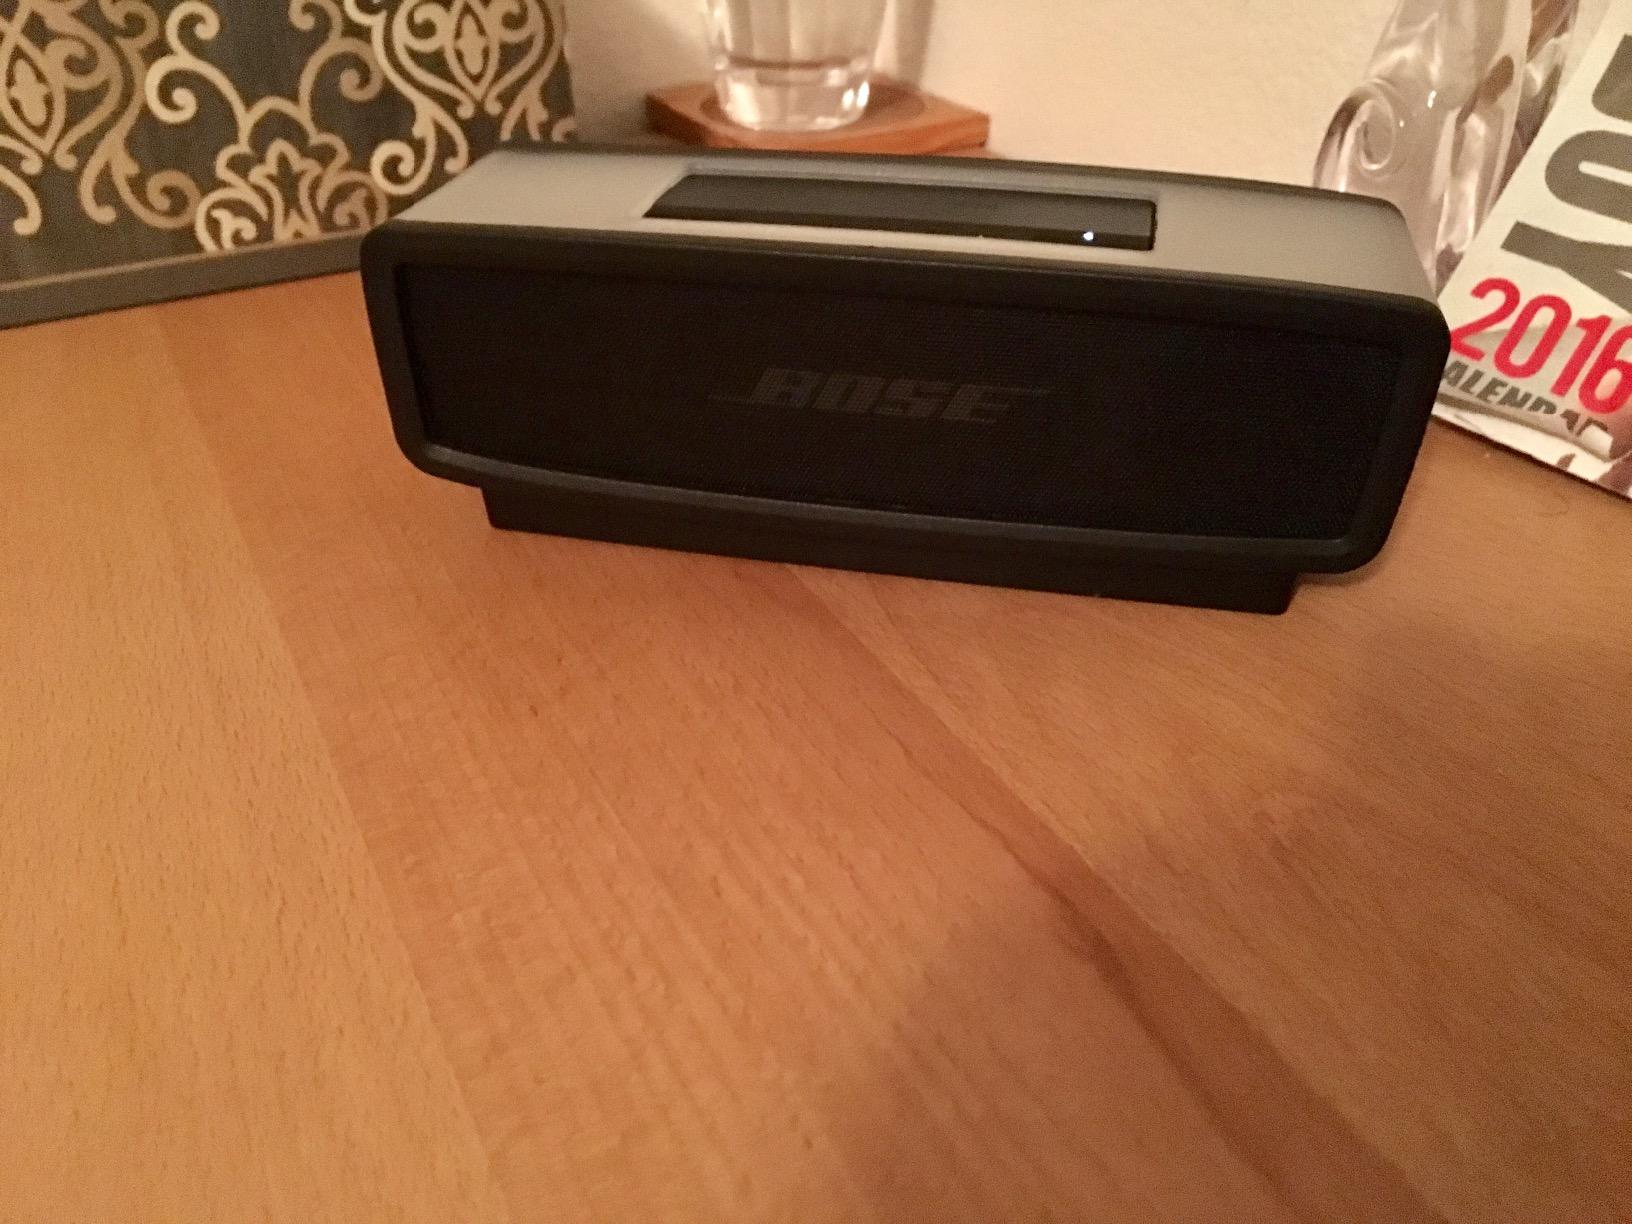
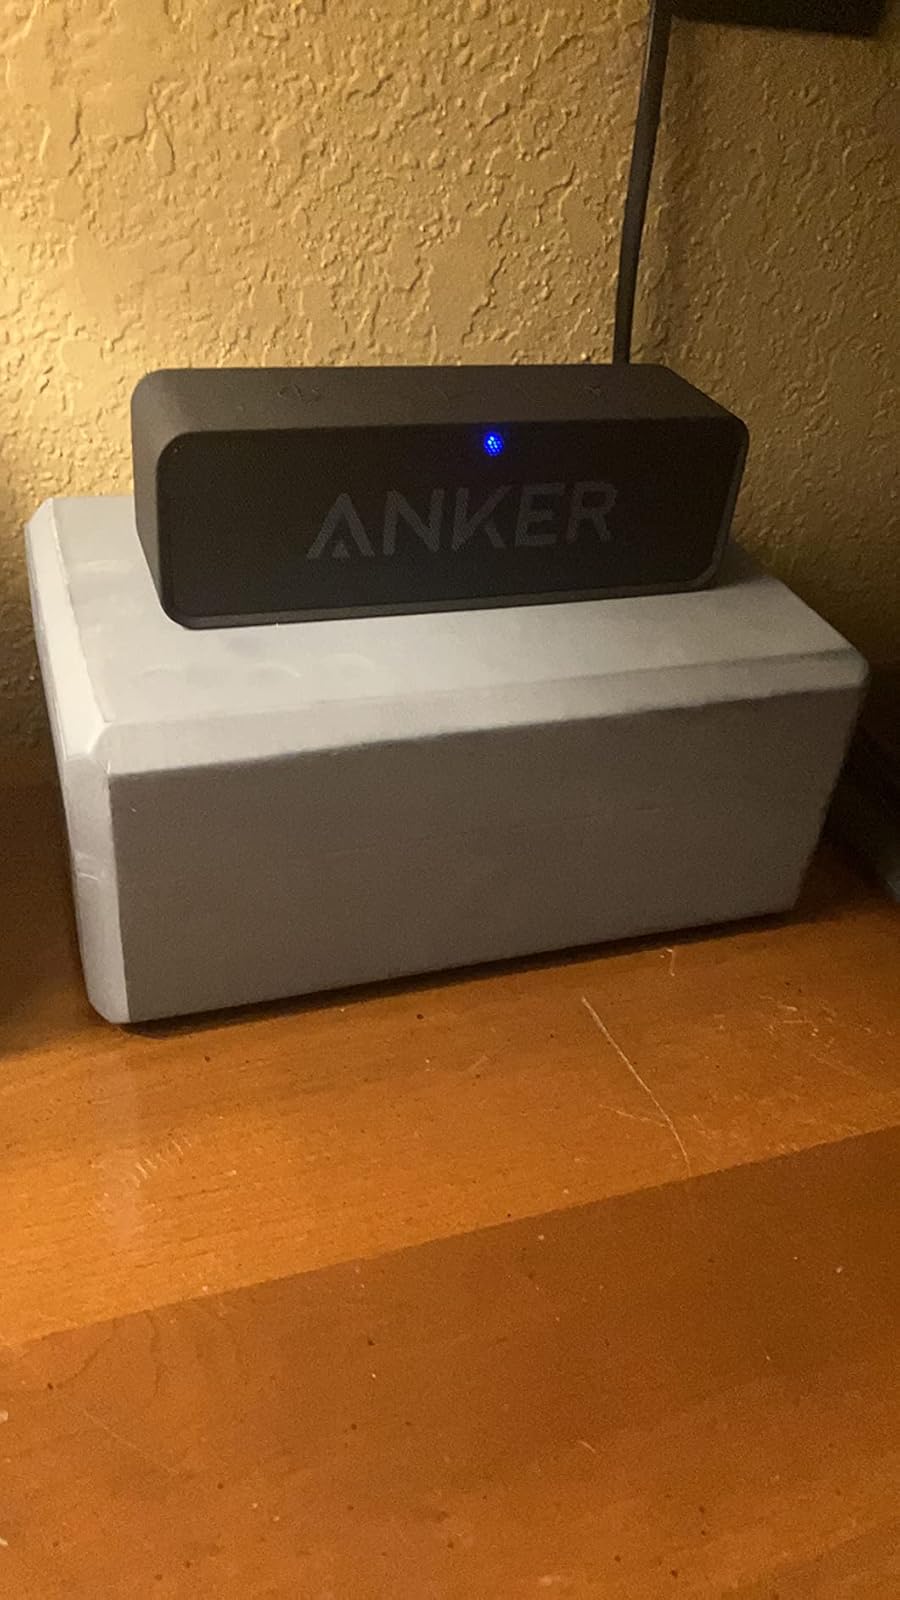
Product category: speaker
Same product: no